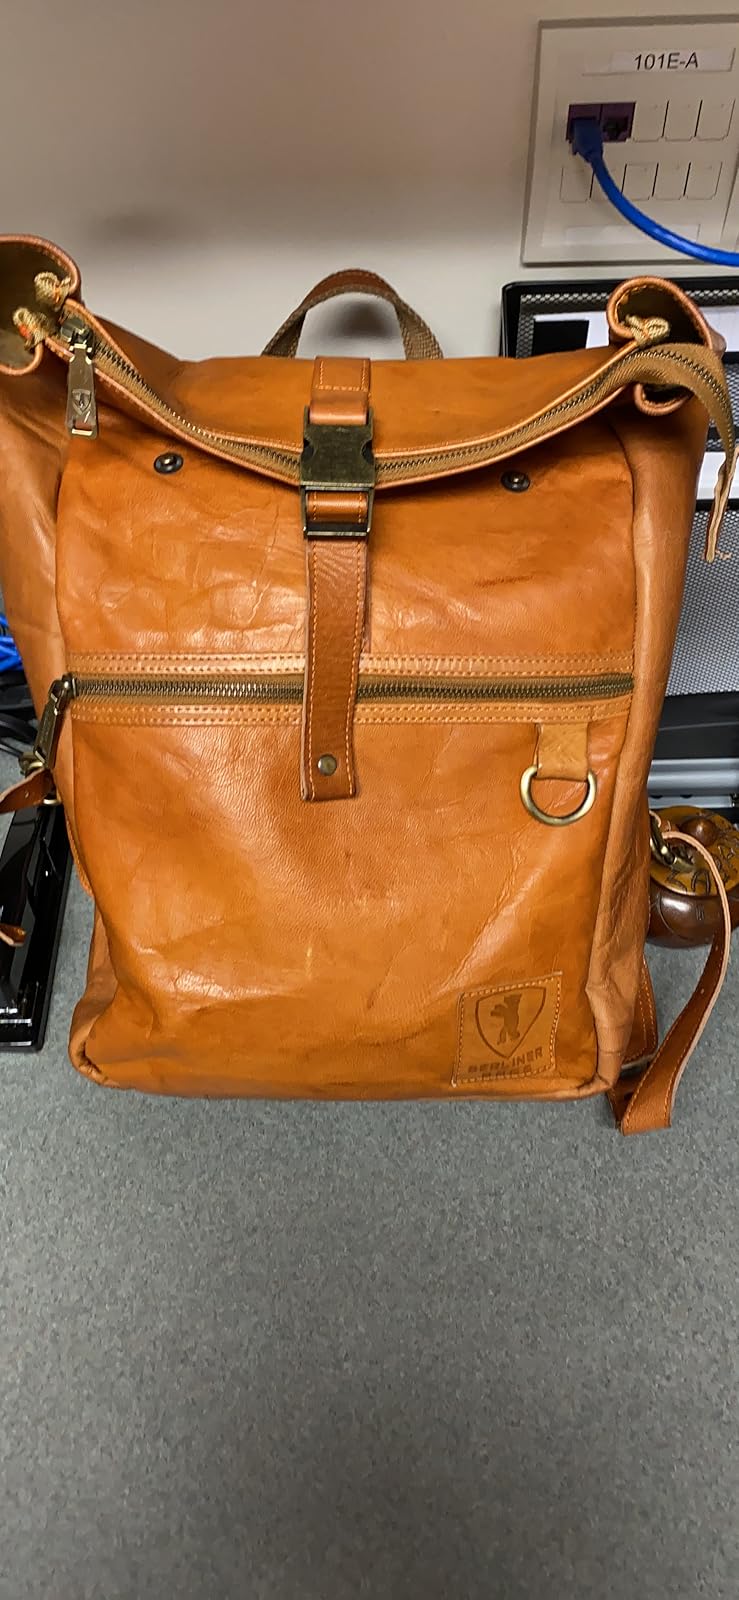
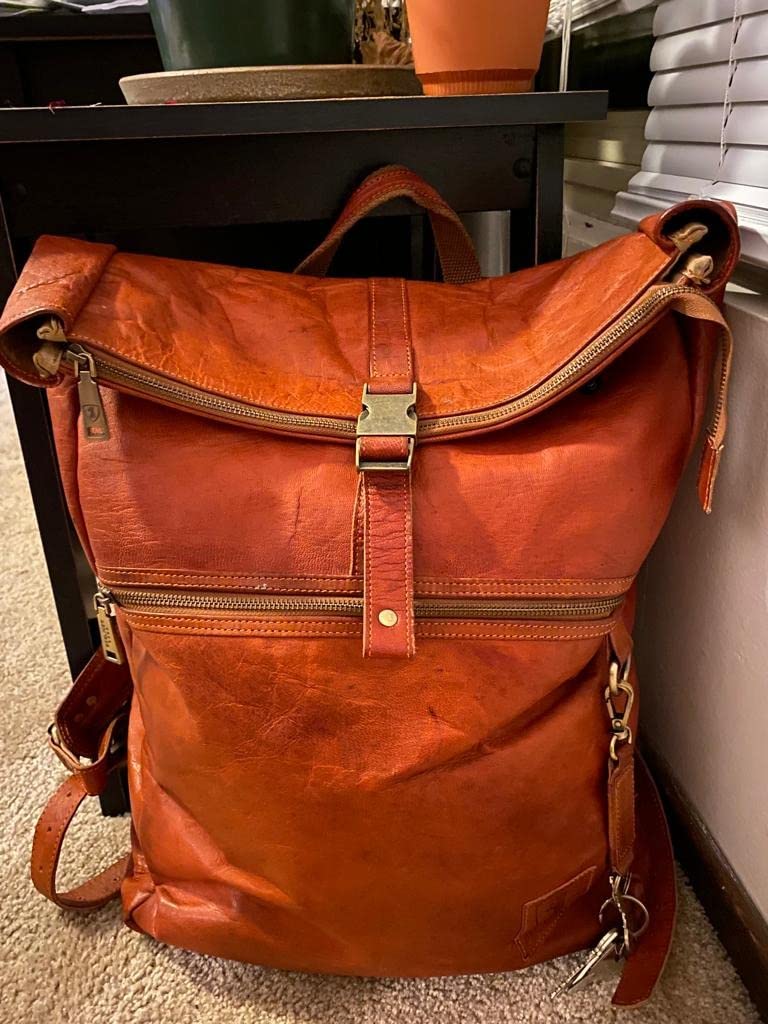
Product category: bag
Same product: yes